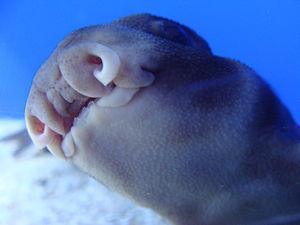
Le requin dormeur nekozame est une espèce de requins de la famille des Heterodontidae.